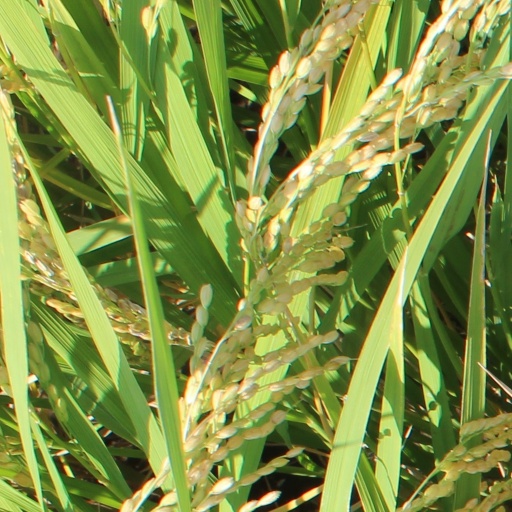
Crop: rice